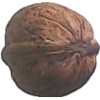
Label: walnut